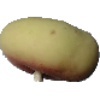
Label: Peach Flat 1